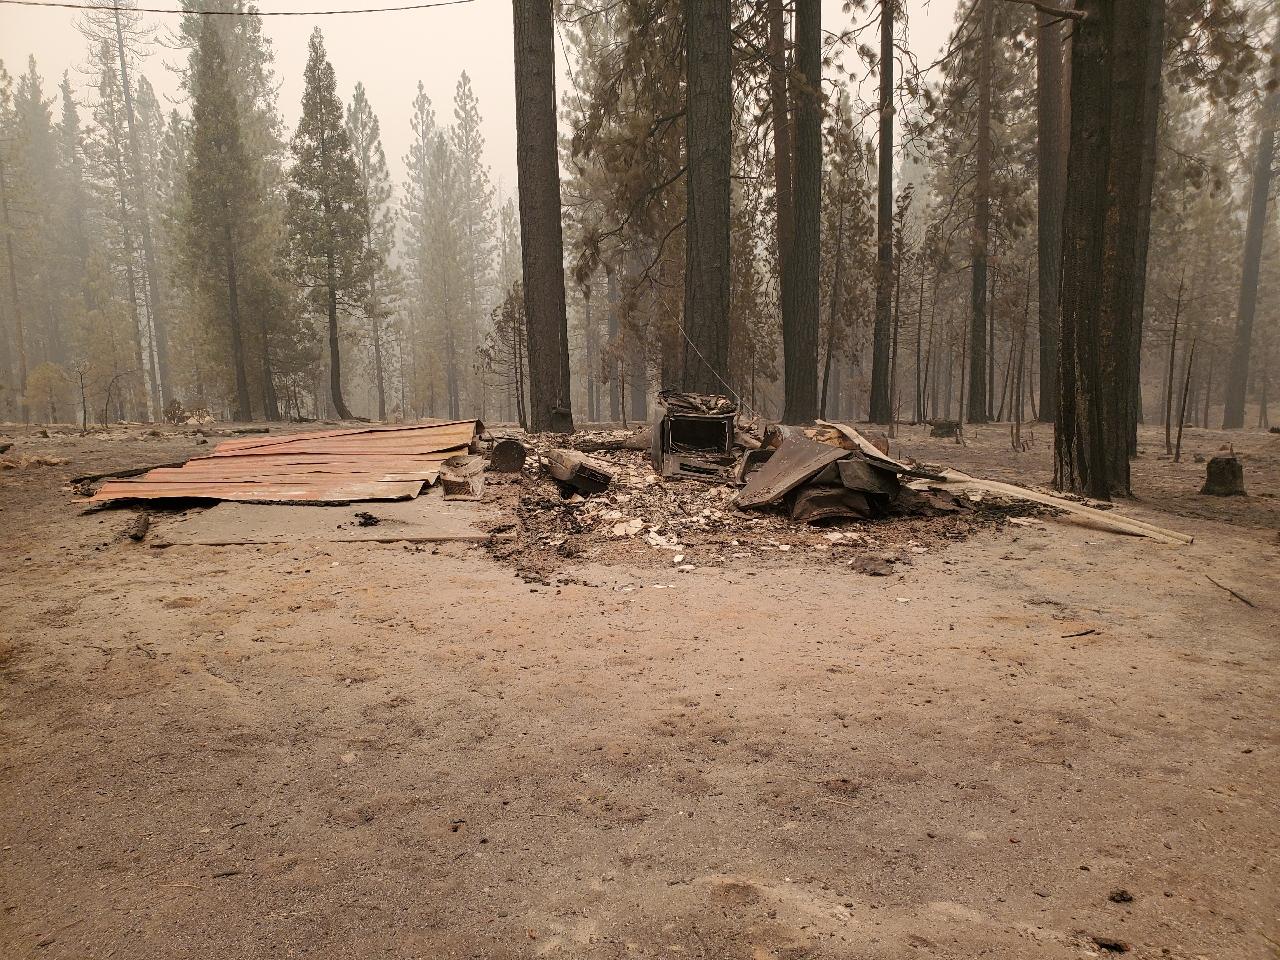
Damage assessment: destroyed